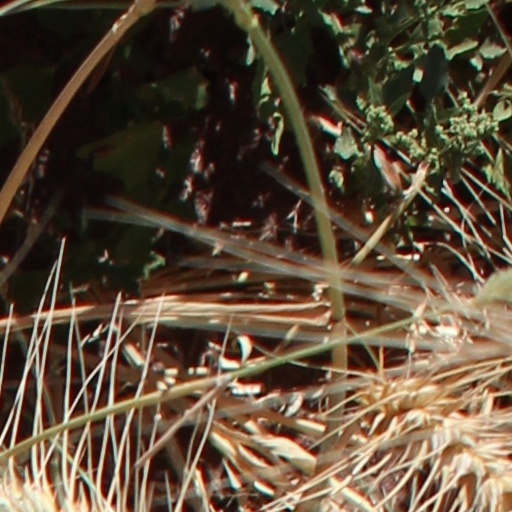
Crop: wheat